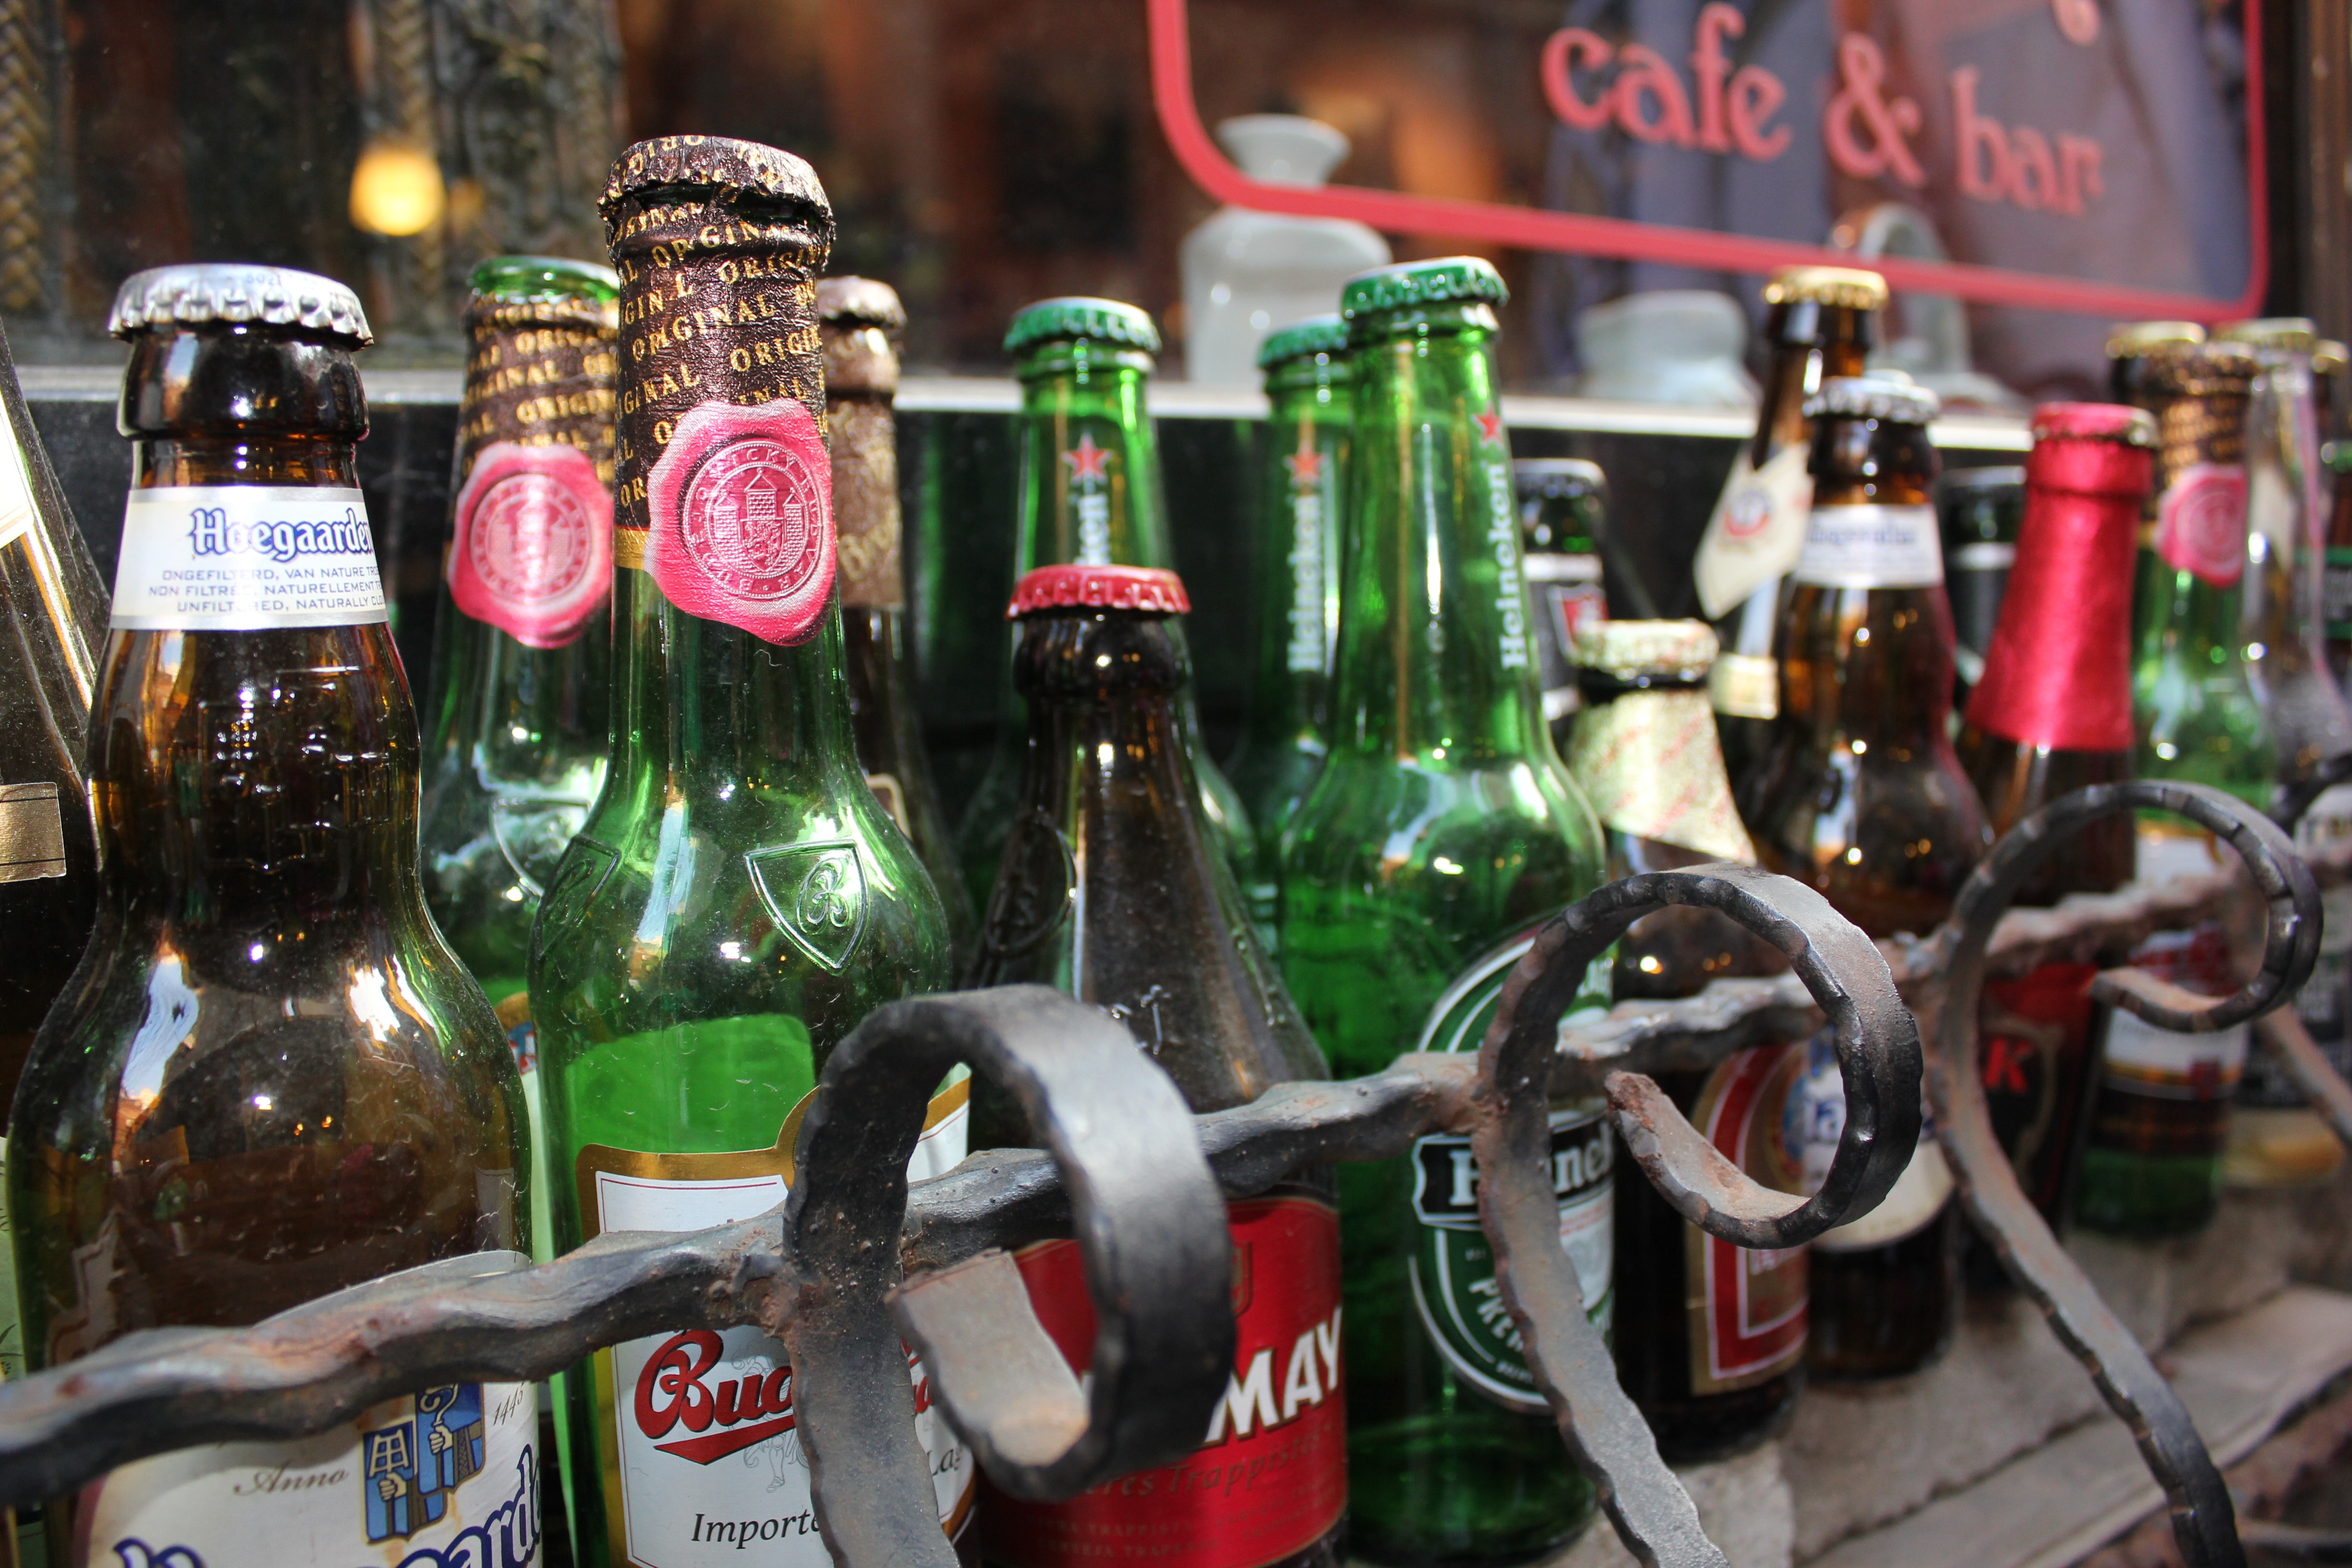
bar, beverage, drink, bottle, beer, alcohol, wine bottle, party, joy, liqueur, alcoholic beverage, distilled beverage